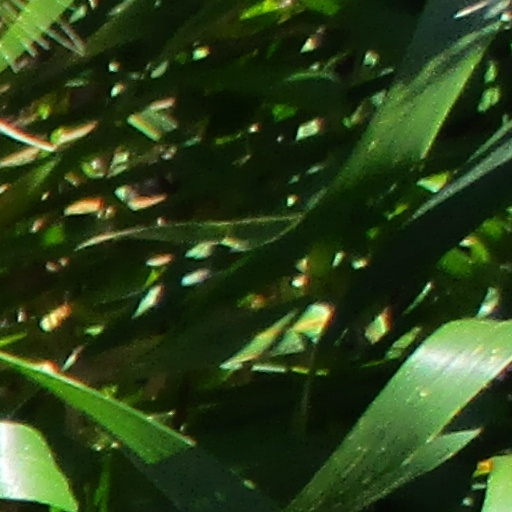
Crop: wheat